Sorsogon

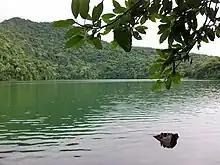
Bulusan Lake on the slope of Bulusan Volcano National Park

Sorsogon covers a total area of occupying the southeastern tip of the Bicol Peninsula in Luzon. The province is bordered on the north by Albay, east by the Philippine Sea, south by the San Bernardino Strait, and west and northwest by the Ticao and Burias Passes. The Sorsogon Bay lies within the central portion of the province.